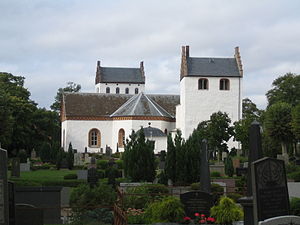
Løderup Kirke
Løderup kirke i 2005.
Løderup Kirke i det sydøstlige Skåne blev bygget i 1100-tallet. I 1860'erne blev kirken ombygget. Det romanske kor og den romanske apsis blev nedrevet. Kirkeskibet fra 1100-tallet blev bevaret. Kirken blev restaureret i 1929.